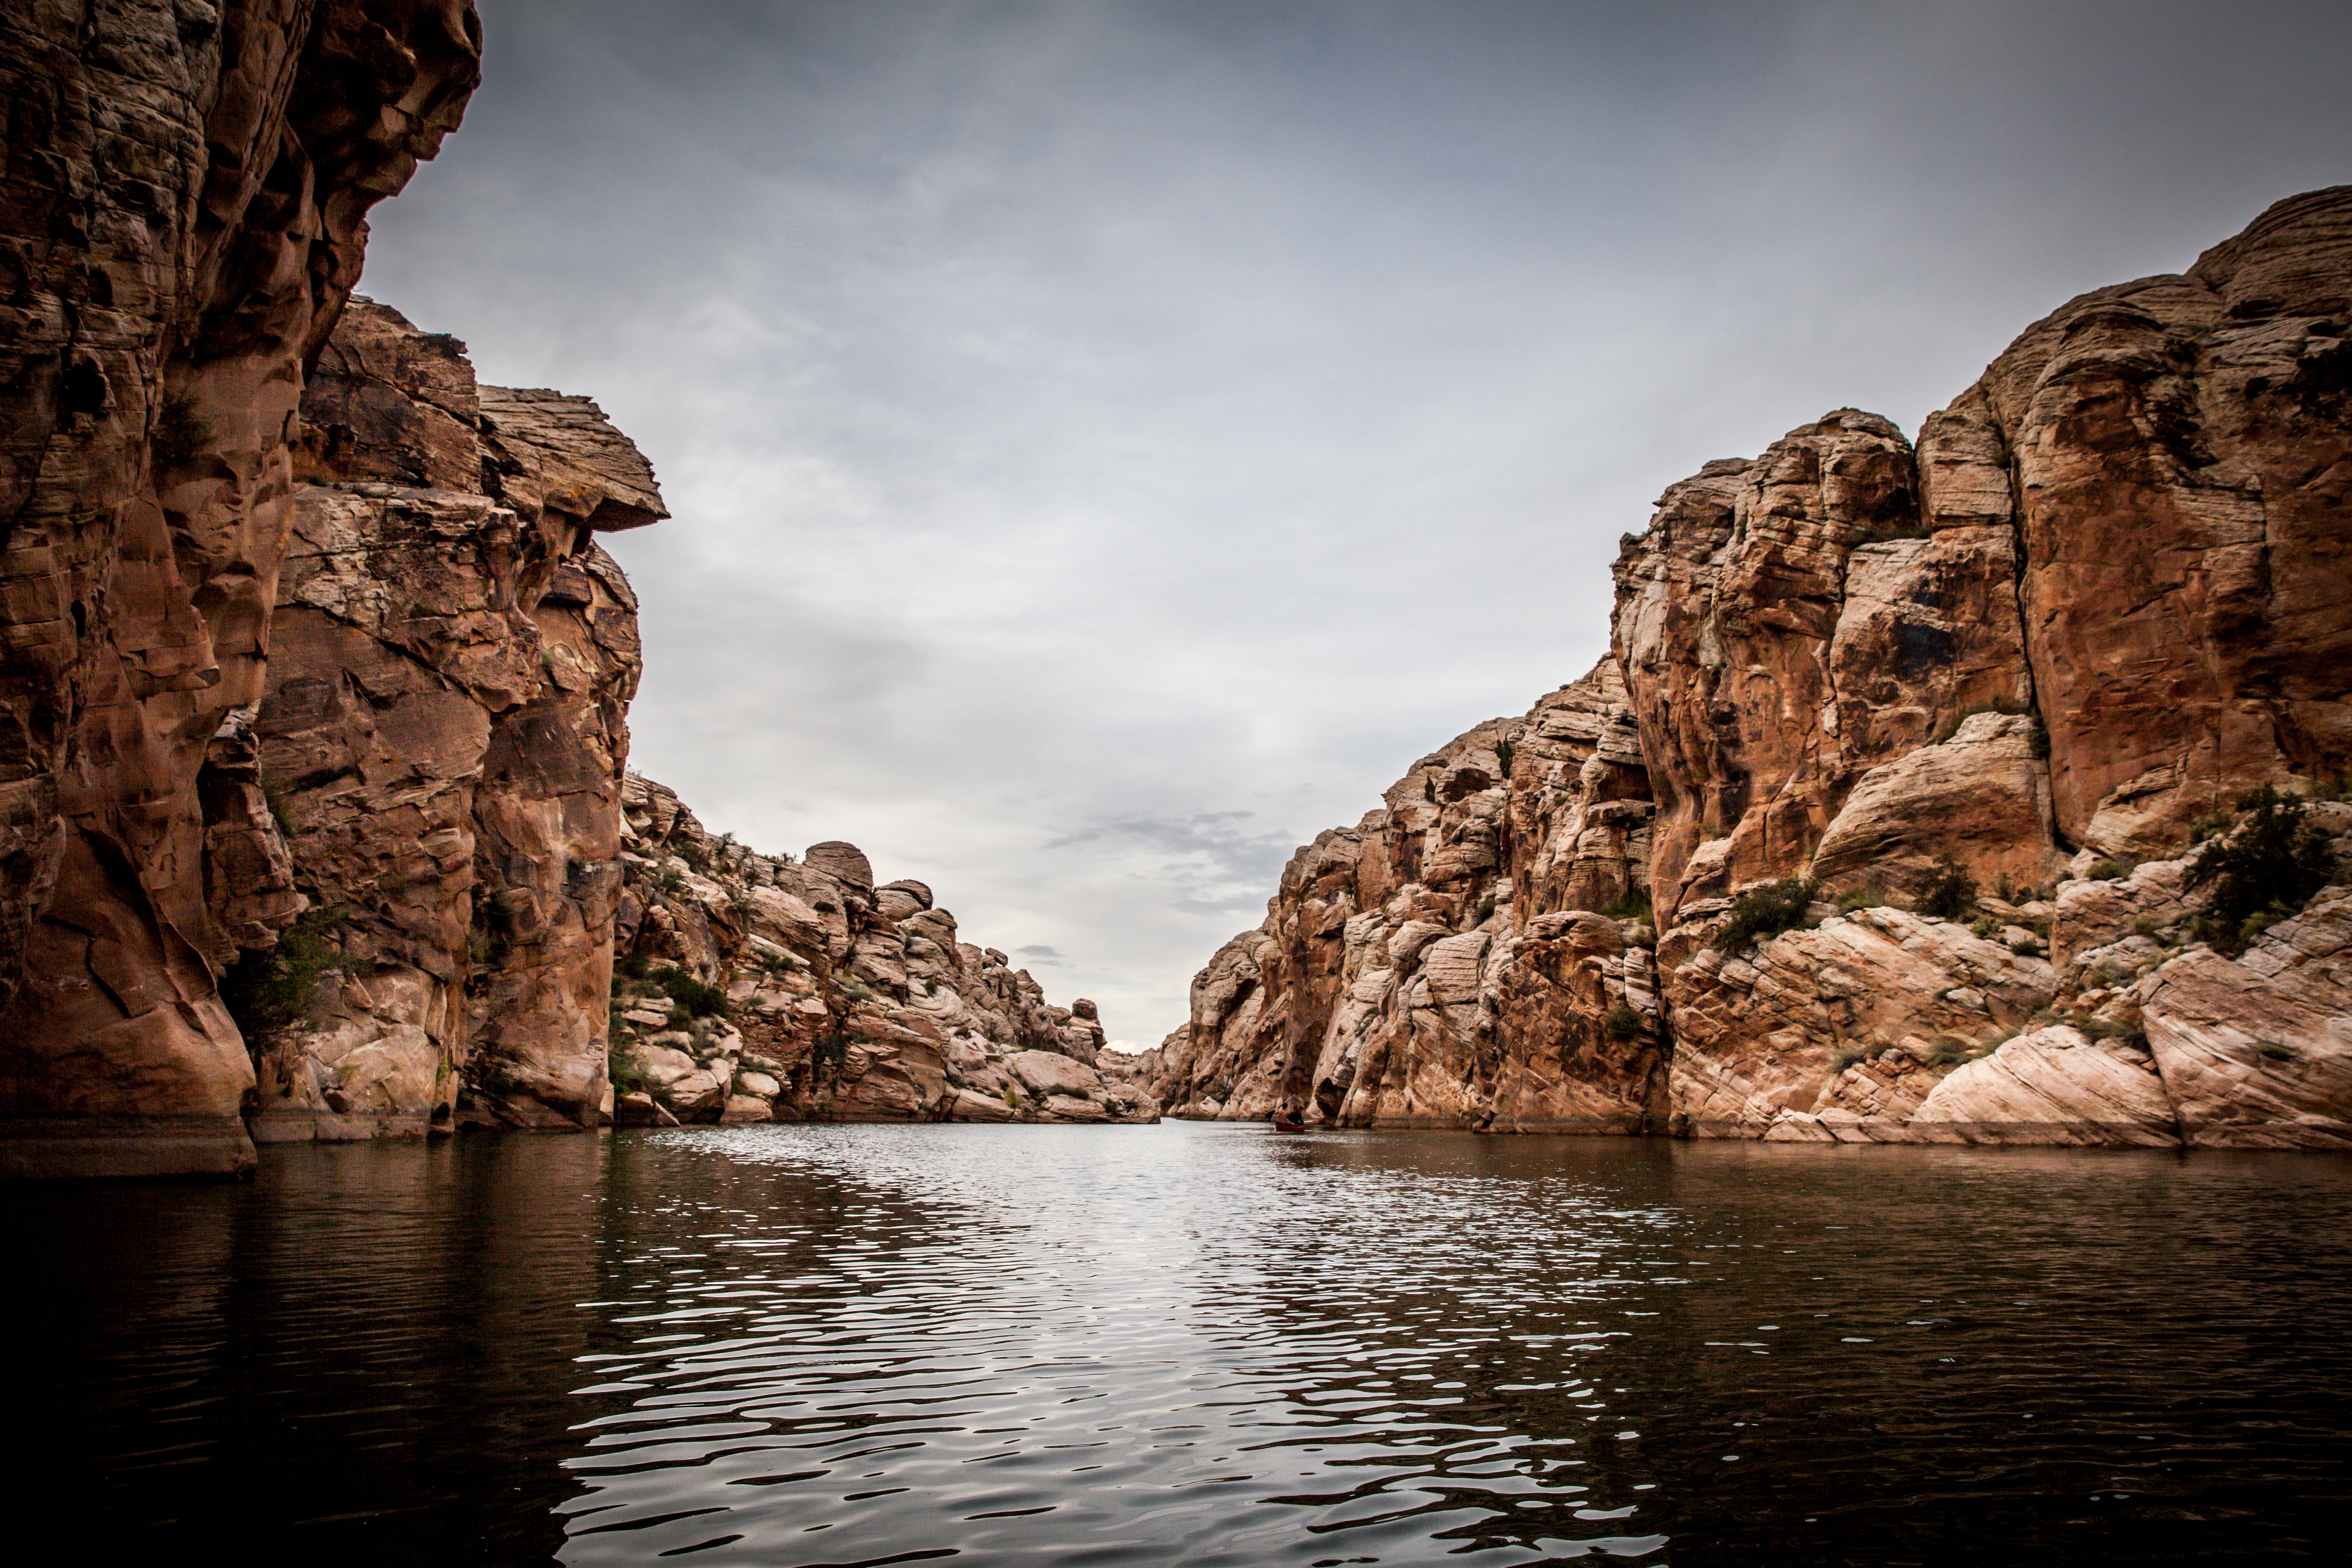
landscape, sea, coast, water, nature, rock, creek, wilderness, mountain, lake, river, valley, formation, cliff, arch, reflection, bay, canyon, terrain, wadi, landform, geographical feature